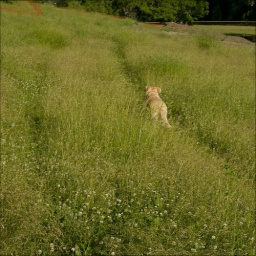
Sonny boy really likes running in the tall grass! West Park wetlands construction